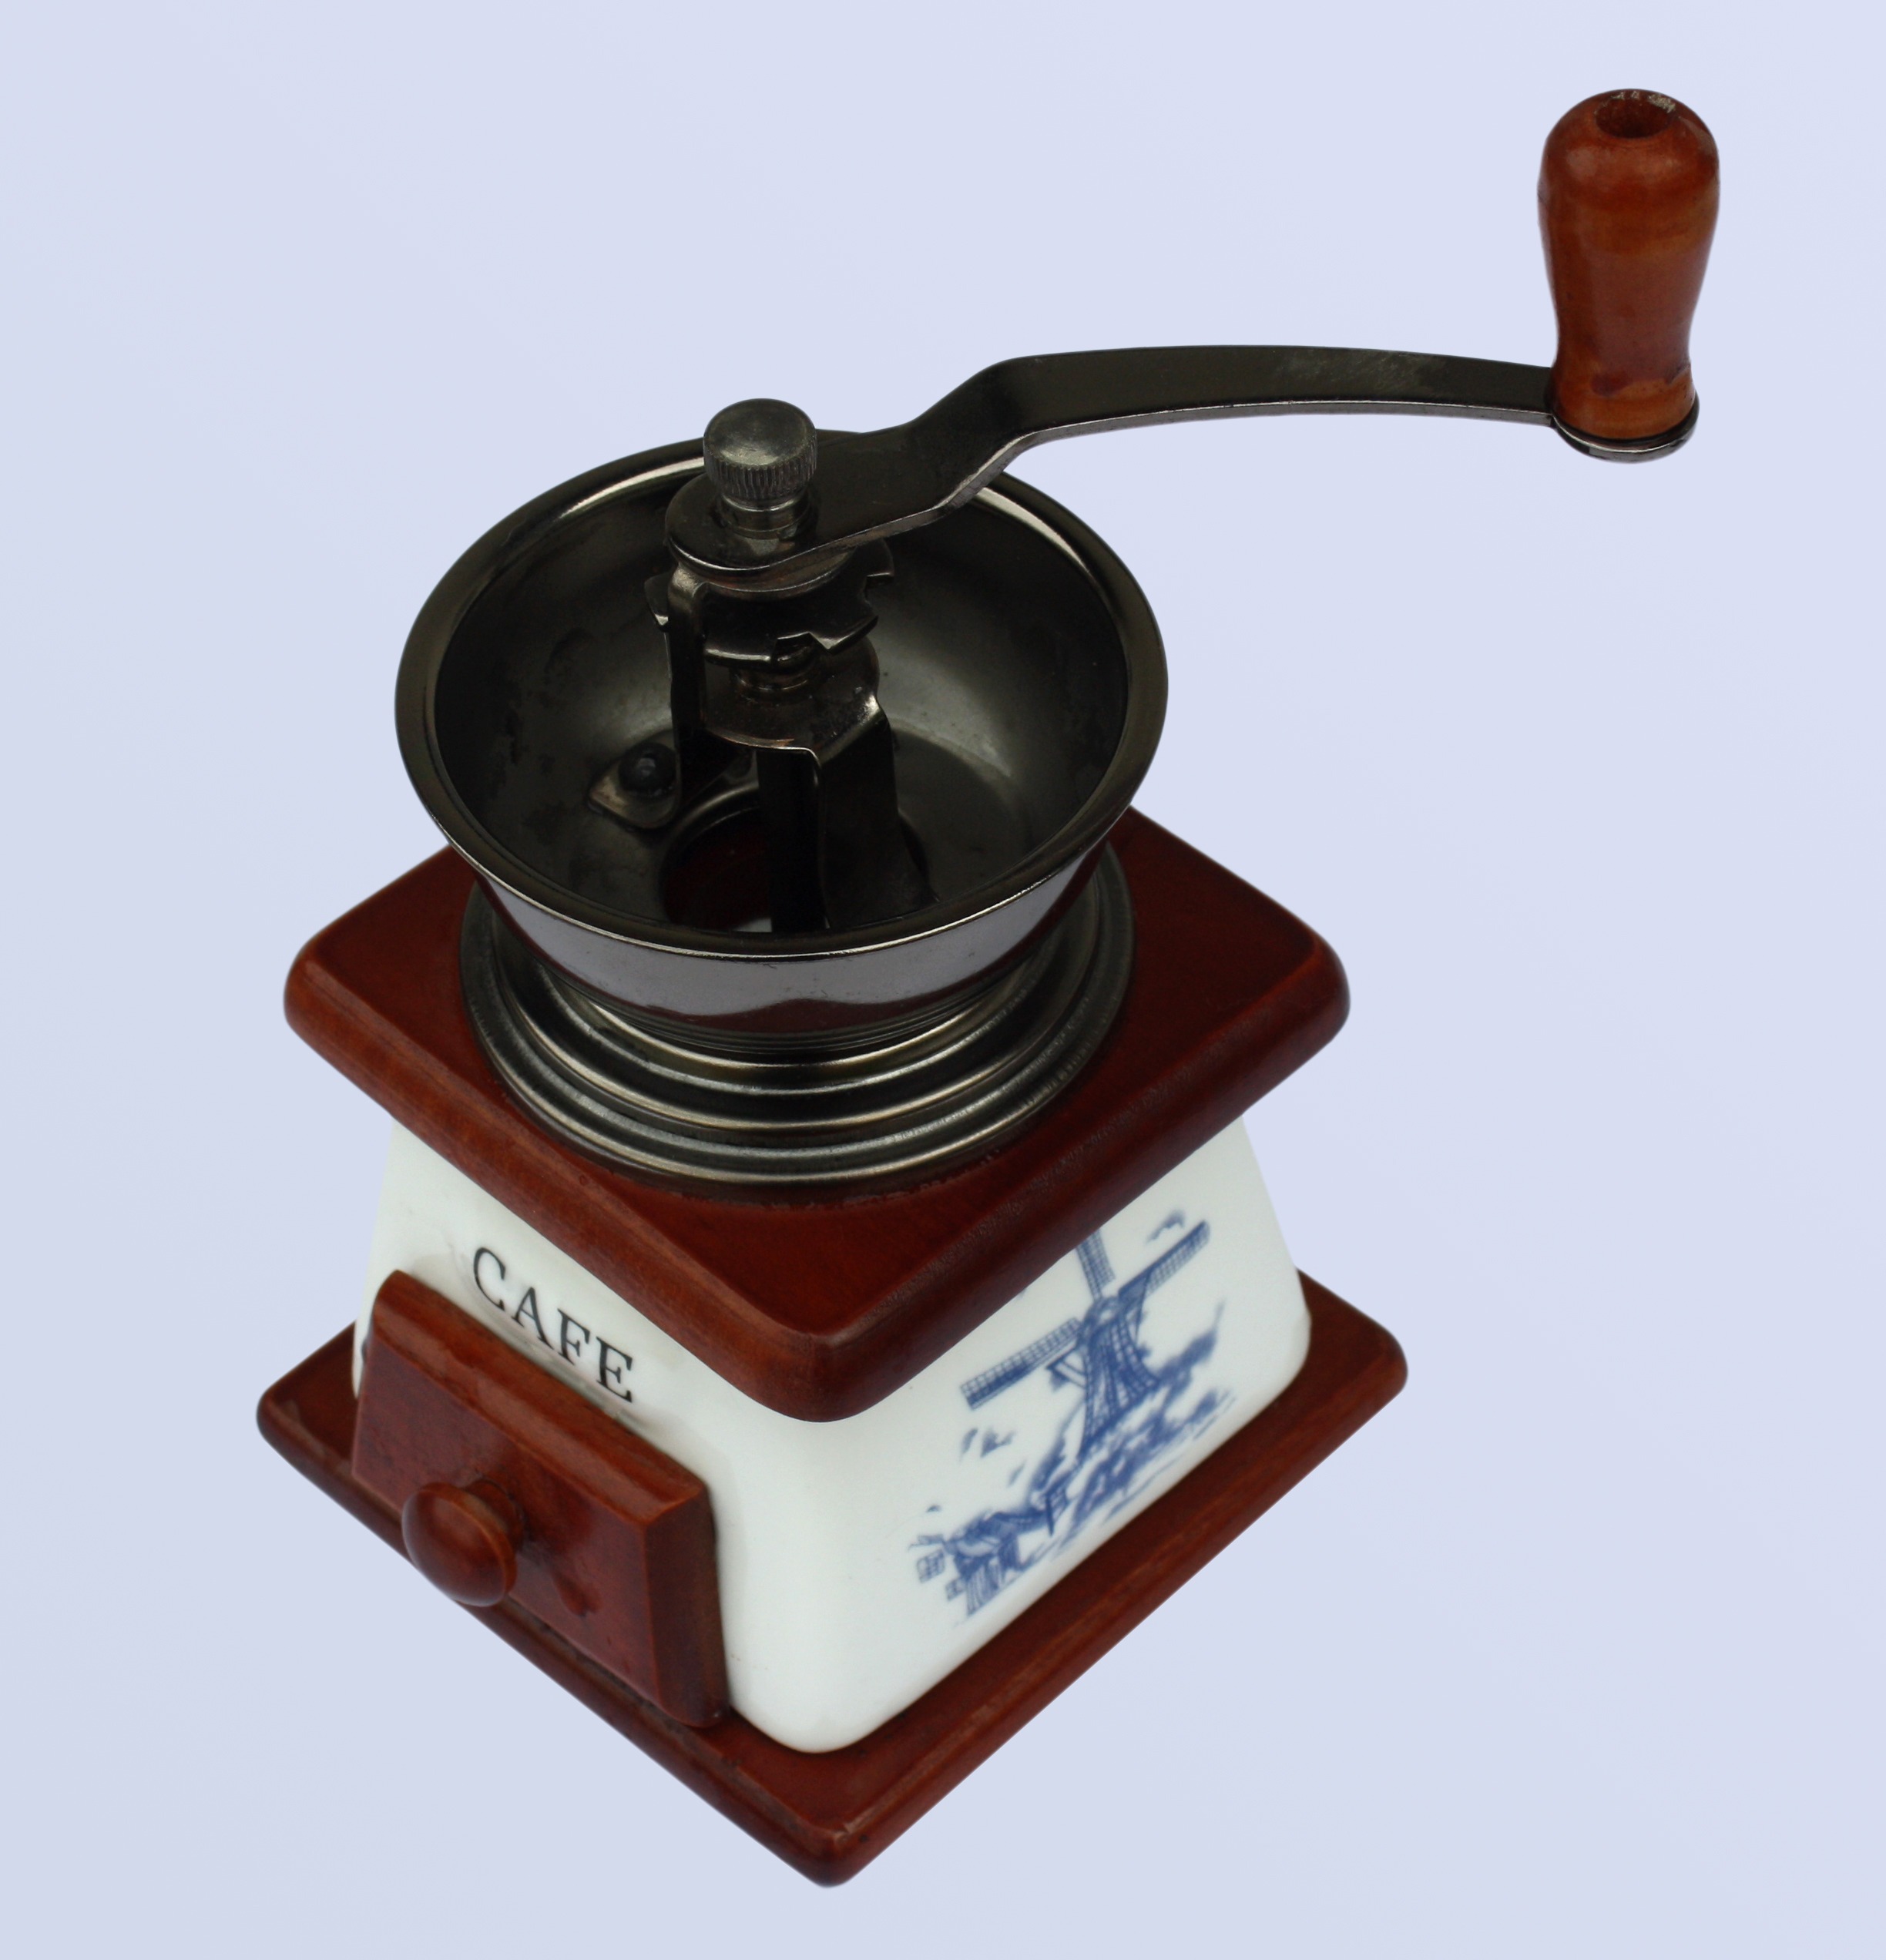
hand, white, ceramic, blue, lighting, grind, coffee grinder, holland, mechanically, crank